Kesar Lall

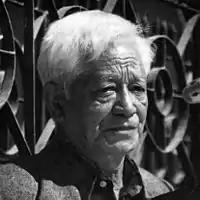
Kesar Lall

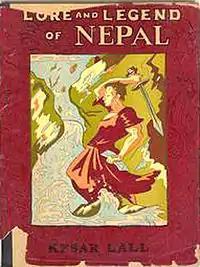
Lall's first book published in 1961

Kesar Lall (15 July 1926 – 26 December 2012) (alternative name: Kesar Lall Shrestha) was a Nepalese folklorist and writer. He has published more than 50 books of stories and poetry. He wrote in Nepali, Nepal Bhasa and English.